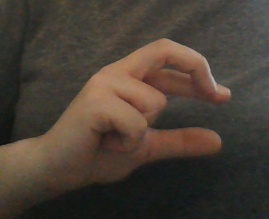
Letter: thal